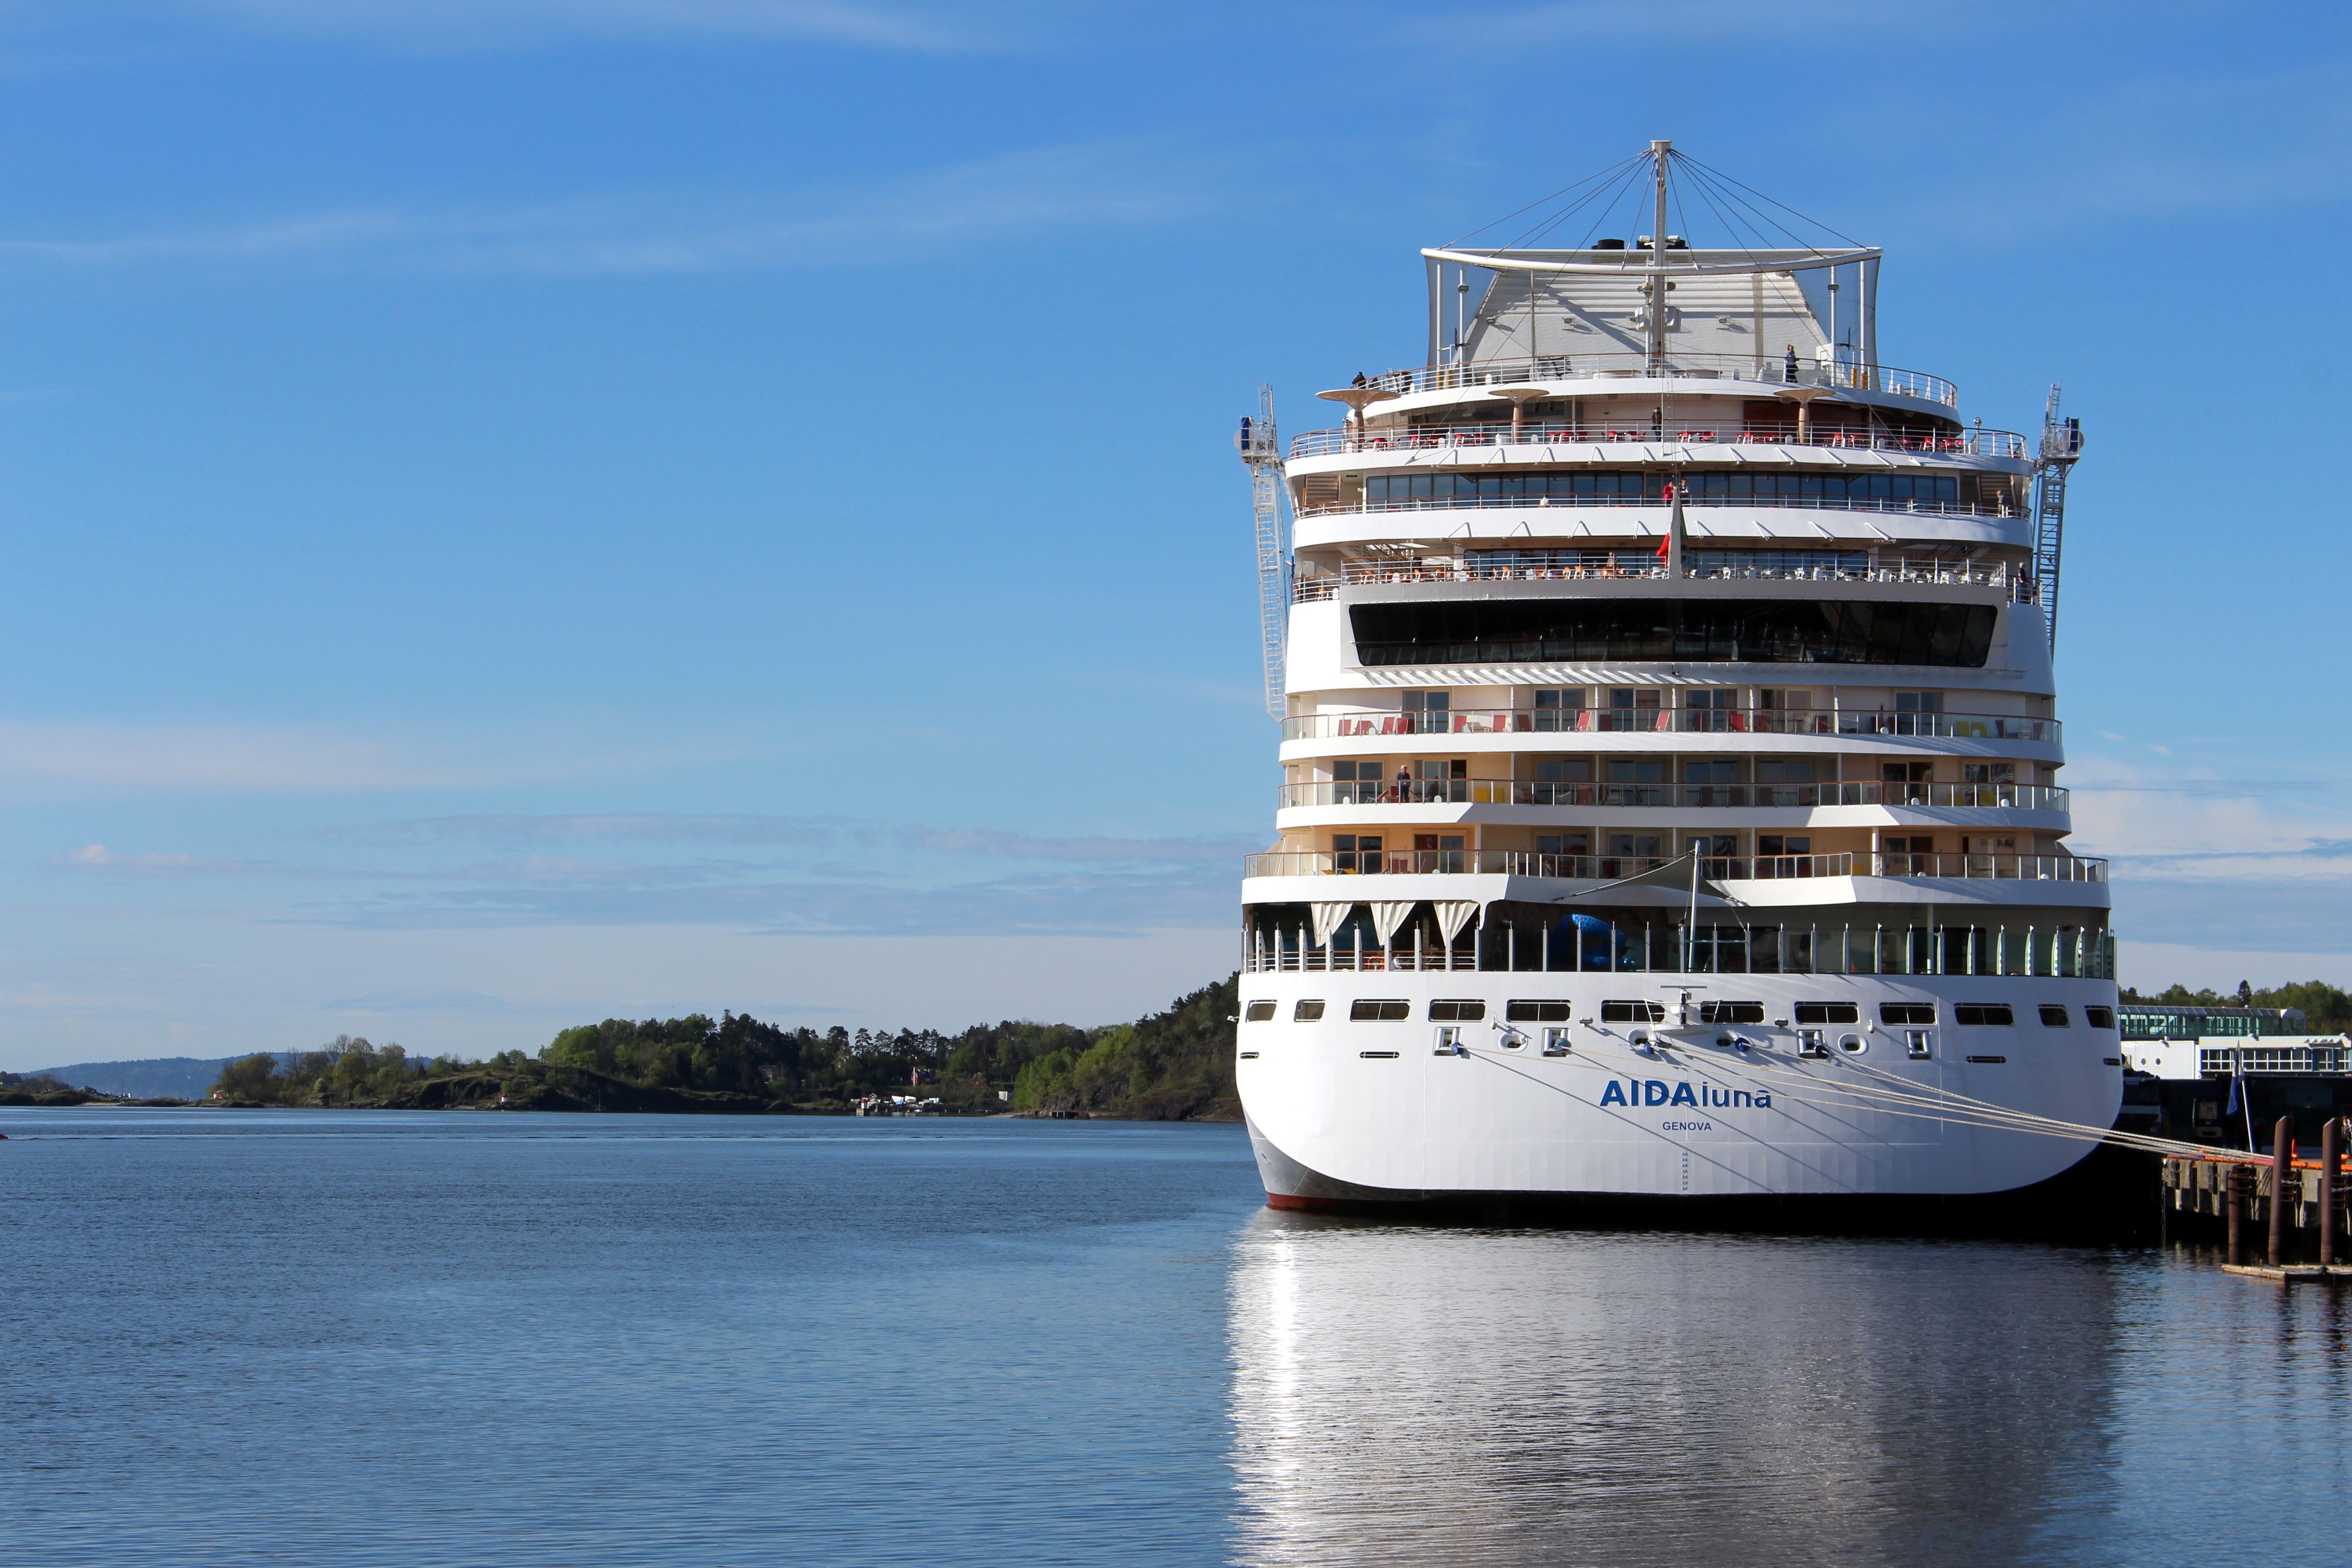
sea, coast, water, ocean, boat, city, pier, ship, summer, vacation, travel, vehicle, yacht, holiday, bay, port, cruise, ferry, caribbean, watercraft, cruise ship, norway, scandinavia, oslo, motor ship, passenger ship, visitoslo, oslofjord, luxury yacht, ocean liner, aida, alexandra gutthenbach lindau